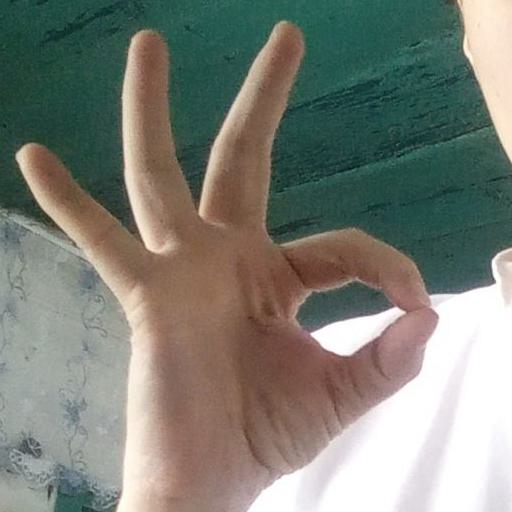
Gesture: ok